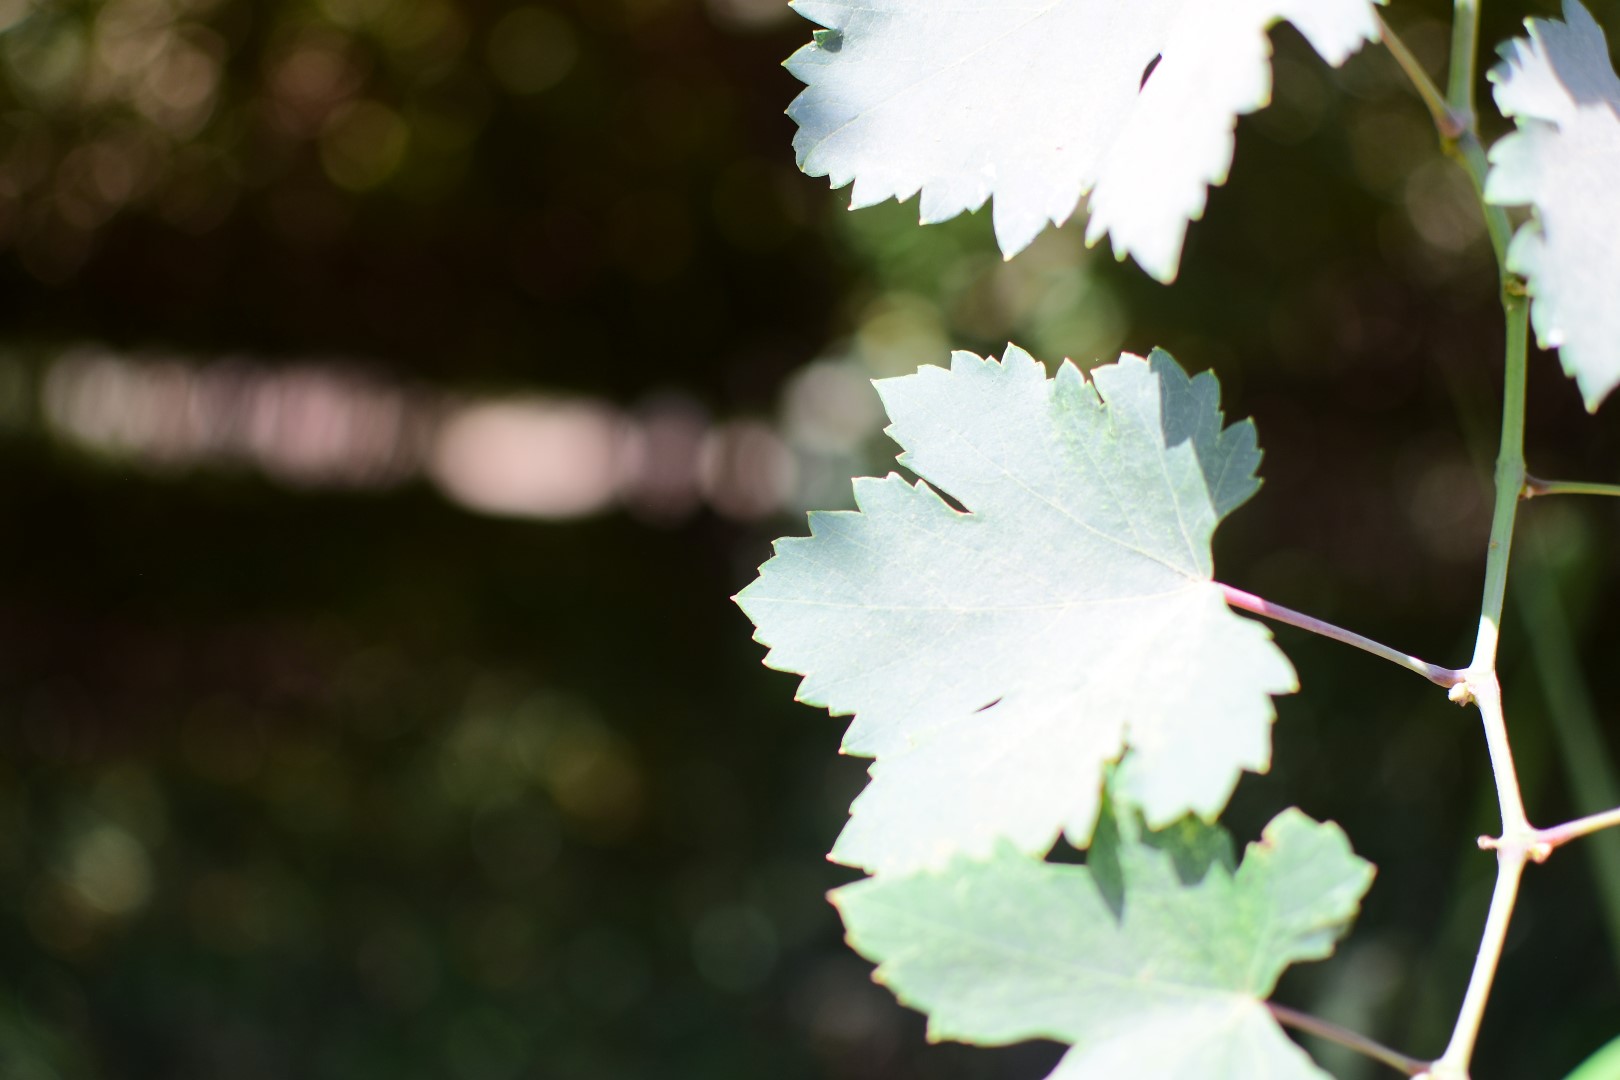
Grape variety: Halawani